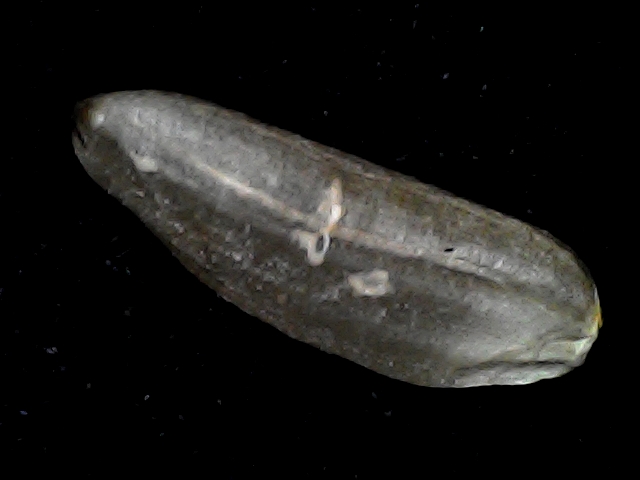
Rice variety: BD72